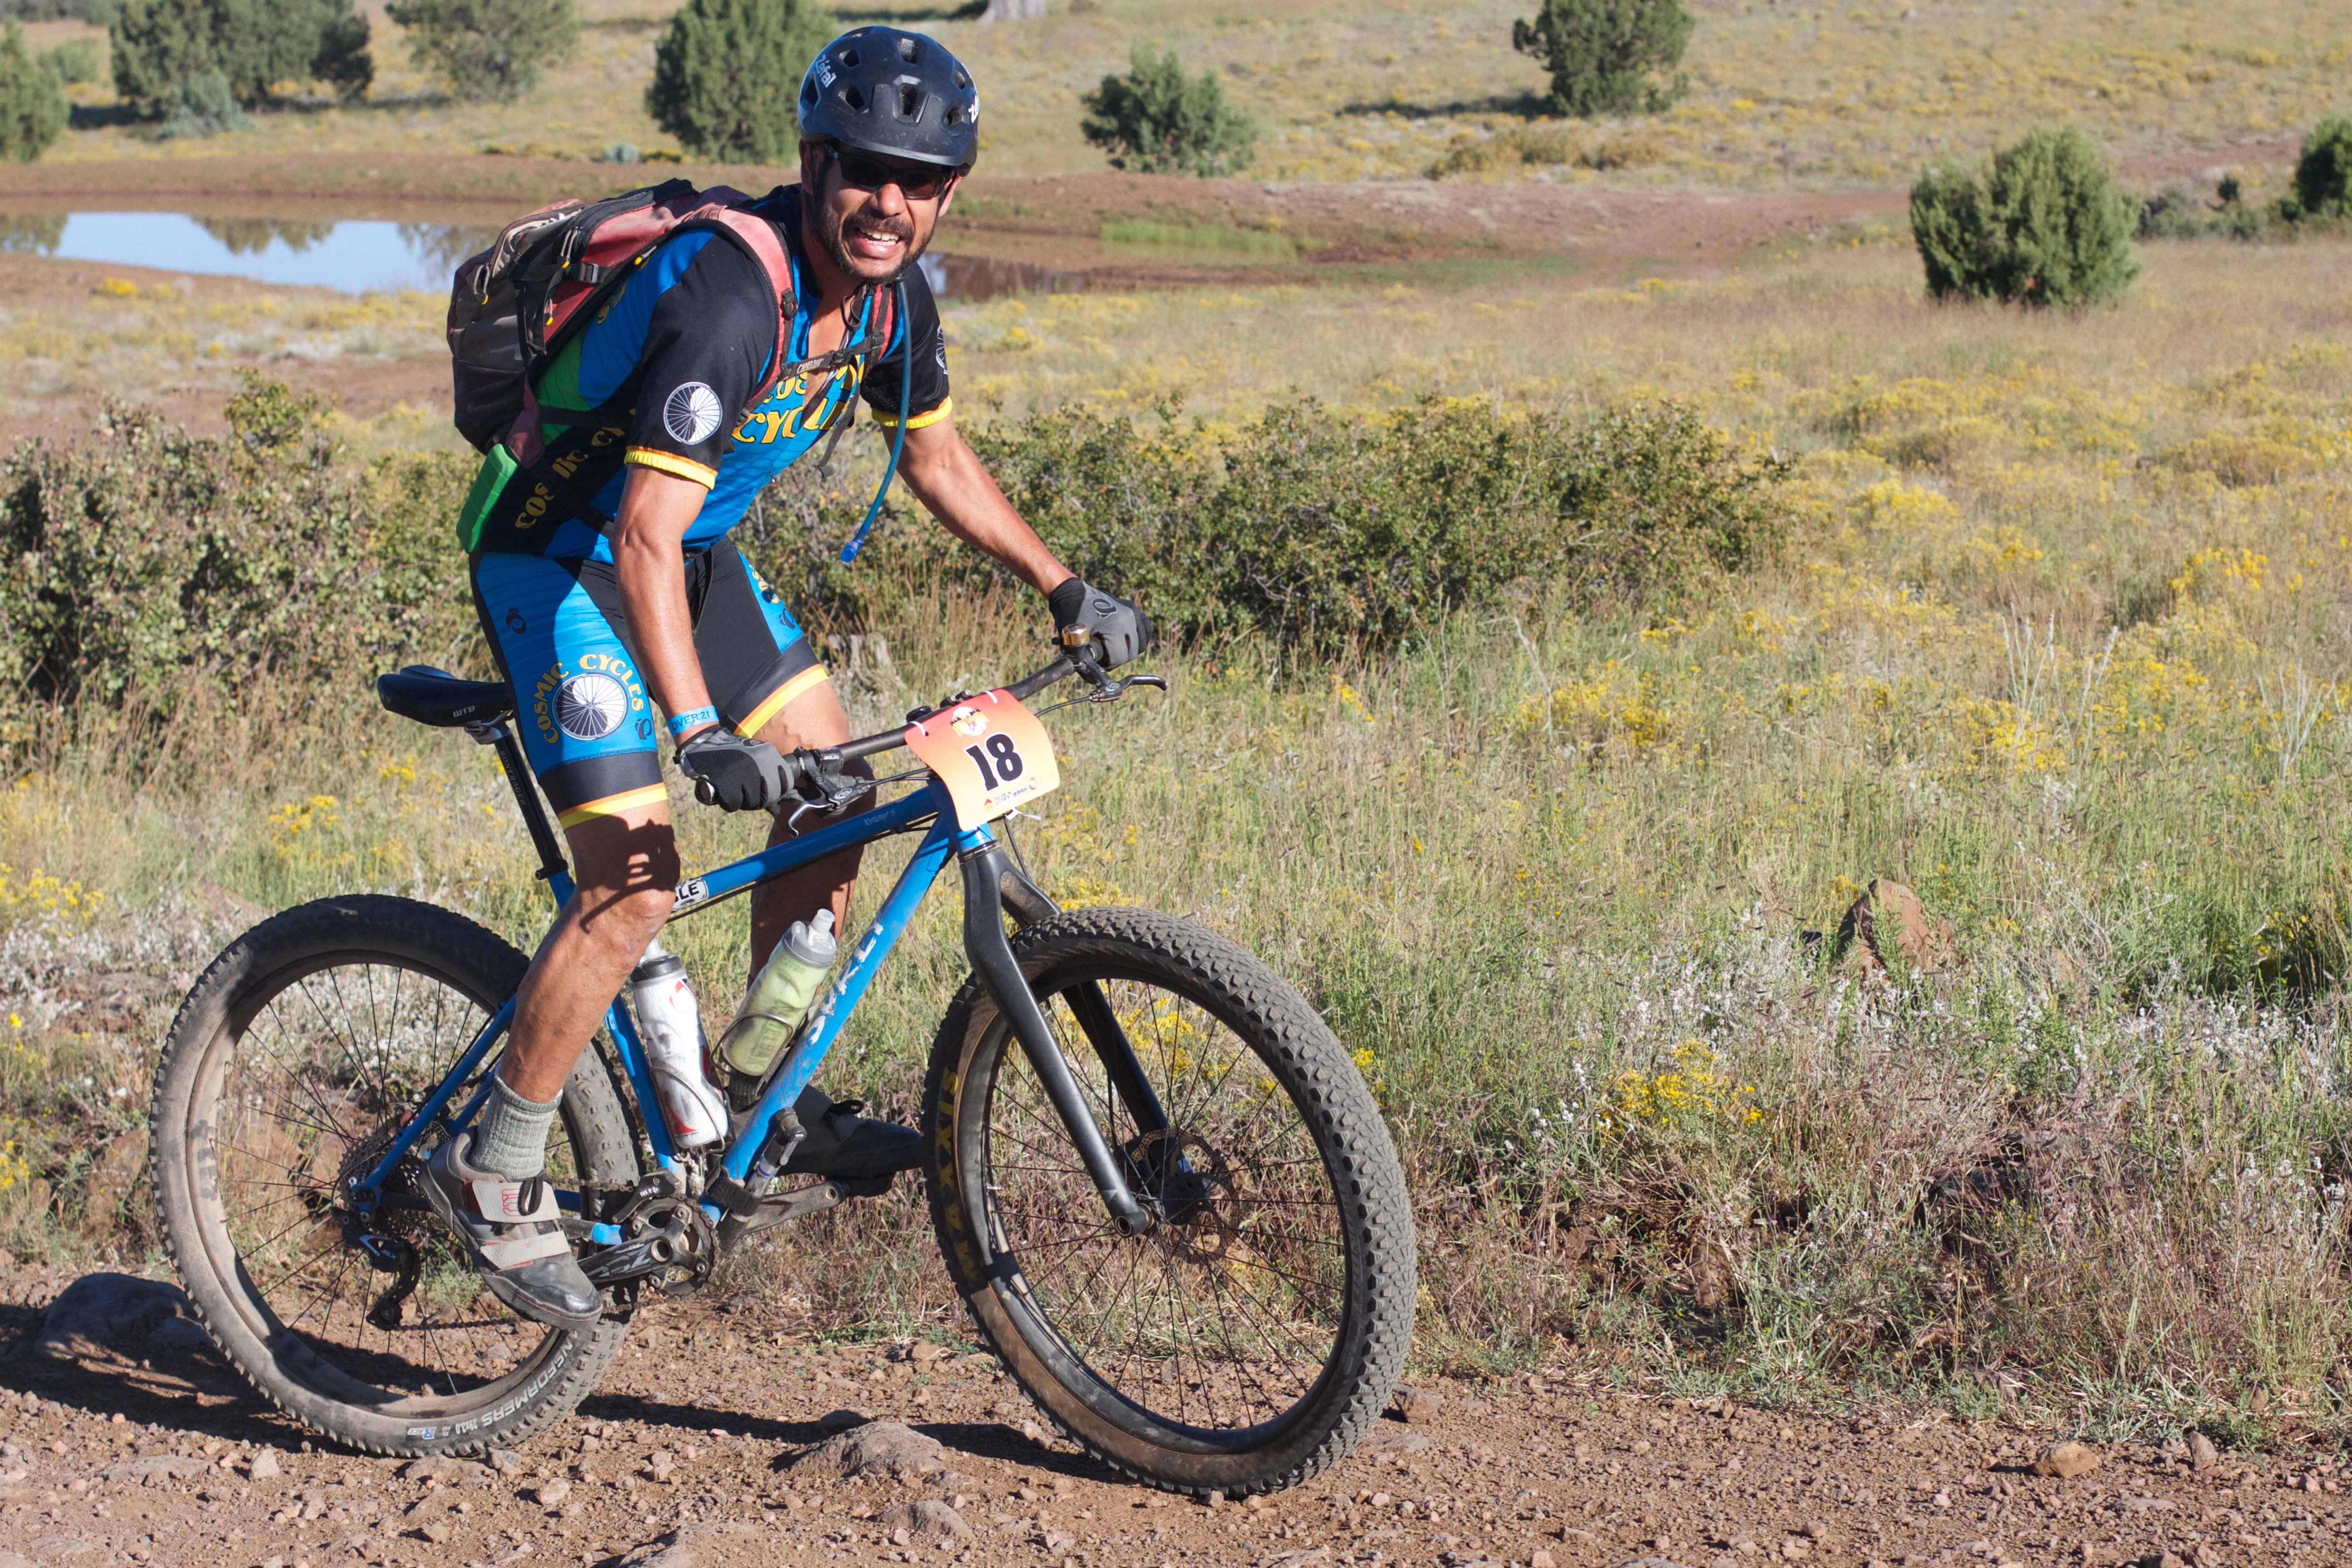
bicycle, vehicle, soil, extreme sport, sports equipment, mountain bike, cycling, sports, racing, fotr, freeride, mountain biking, road cycling, land vehicle, cycle sport, cyclo cross bicycle, cyclo cross, bicycle racing, downhill mountain biking, road bicycle, racing bicycle, mountain bike racing, cross country cycling